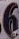
Number: 6